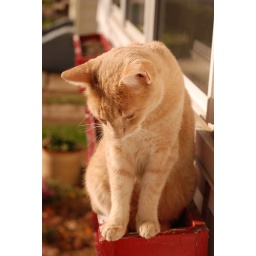
Thats my cat in his favorite flower box.